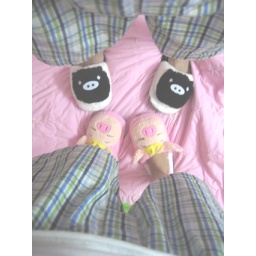
at Kym's house &amp;amp;&amp;amp; in her bed